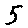
Label: 5